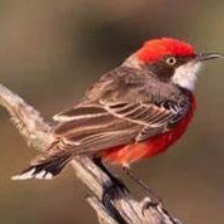
Species: CRIMSON CHAT
Scientific name: EPTHIANURA TRICOLOR